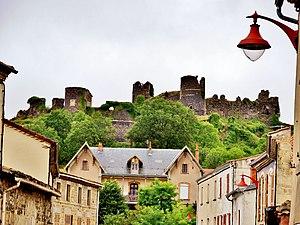
Ruines du château, vues du centre du village de Mauzun. Puy-de-Dôme.
Mauzun est une commune française située dans le département du Puy-de-Dôme, en région Auvergne-Rhône-Alpes. Elle fait partie de l'aire urbaine de Clermont-Ferrand.